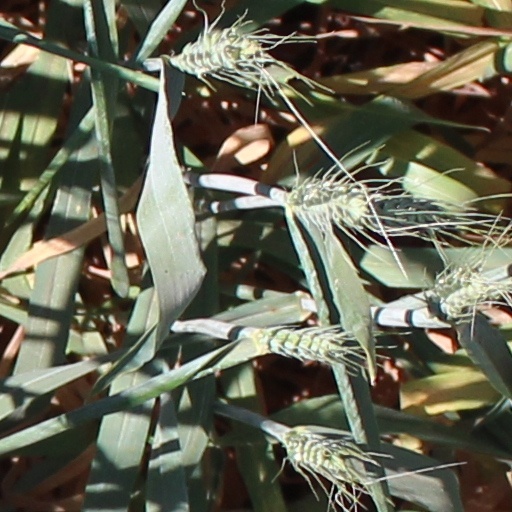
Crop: wheat